The Willow School (Louisiana)

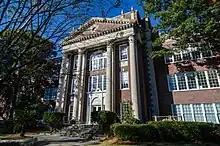
Middle school campus

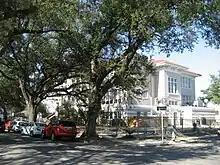
The Willow School lower school campus

Willow School, formerly Lusher Charter School, is a K-12 charter school in uptown New Orleans, Louisiana, in the university area. Willow is chartered by Advocates for Arts Based Education (AABE), which acts as the board for the entire school. Willow School has three uptown campuses; the lower school program is housed at the Dr. Everett J. Williams, Jr. Campus (formerly Willow Campus), the middle school is at the Ellis L. Marsalis, Jr. Campus (the former Henry W. Allen School), and the high school is at the Elijah Brimmer, Jr. Campus (the former Alcée Fortier High School) on Freret Street. A temporary campus was housed at the Jewish Community Center on St. Charles Avenue.